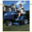
Label: lawn_mower